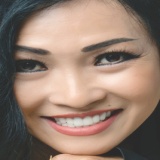
ca sĩ Phương Thanh